The Woman in Black (Ford novel)

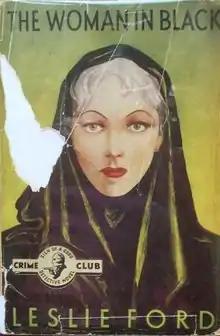
First edition (UK)

The Woman in Black is a mystery novel by Zenith Jones Brown under the pen name Leslie Ford. It was first published in 1948 by Charles Scribner's Sons in the United States and by Collins Crime Club in England. It has been reprinted several times, including by Dell in 1957 and by Popular Library in 1963, and is available through Wildside Press as of 2017.